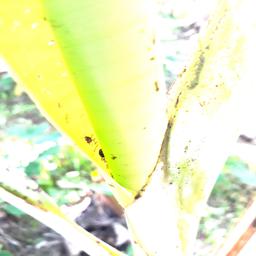
Label: BANANA APHIDS